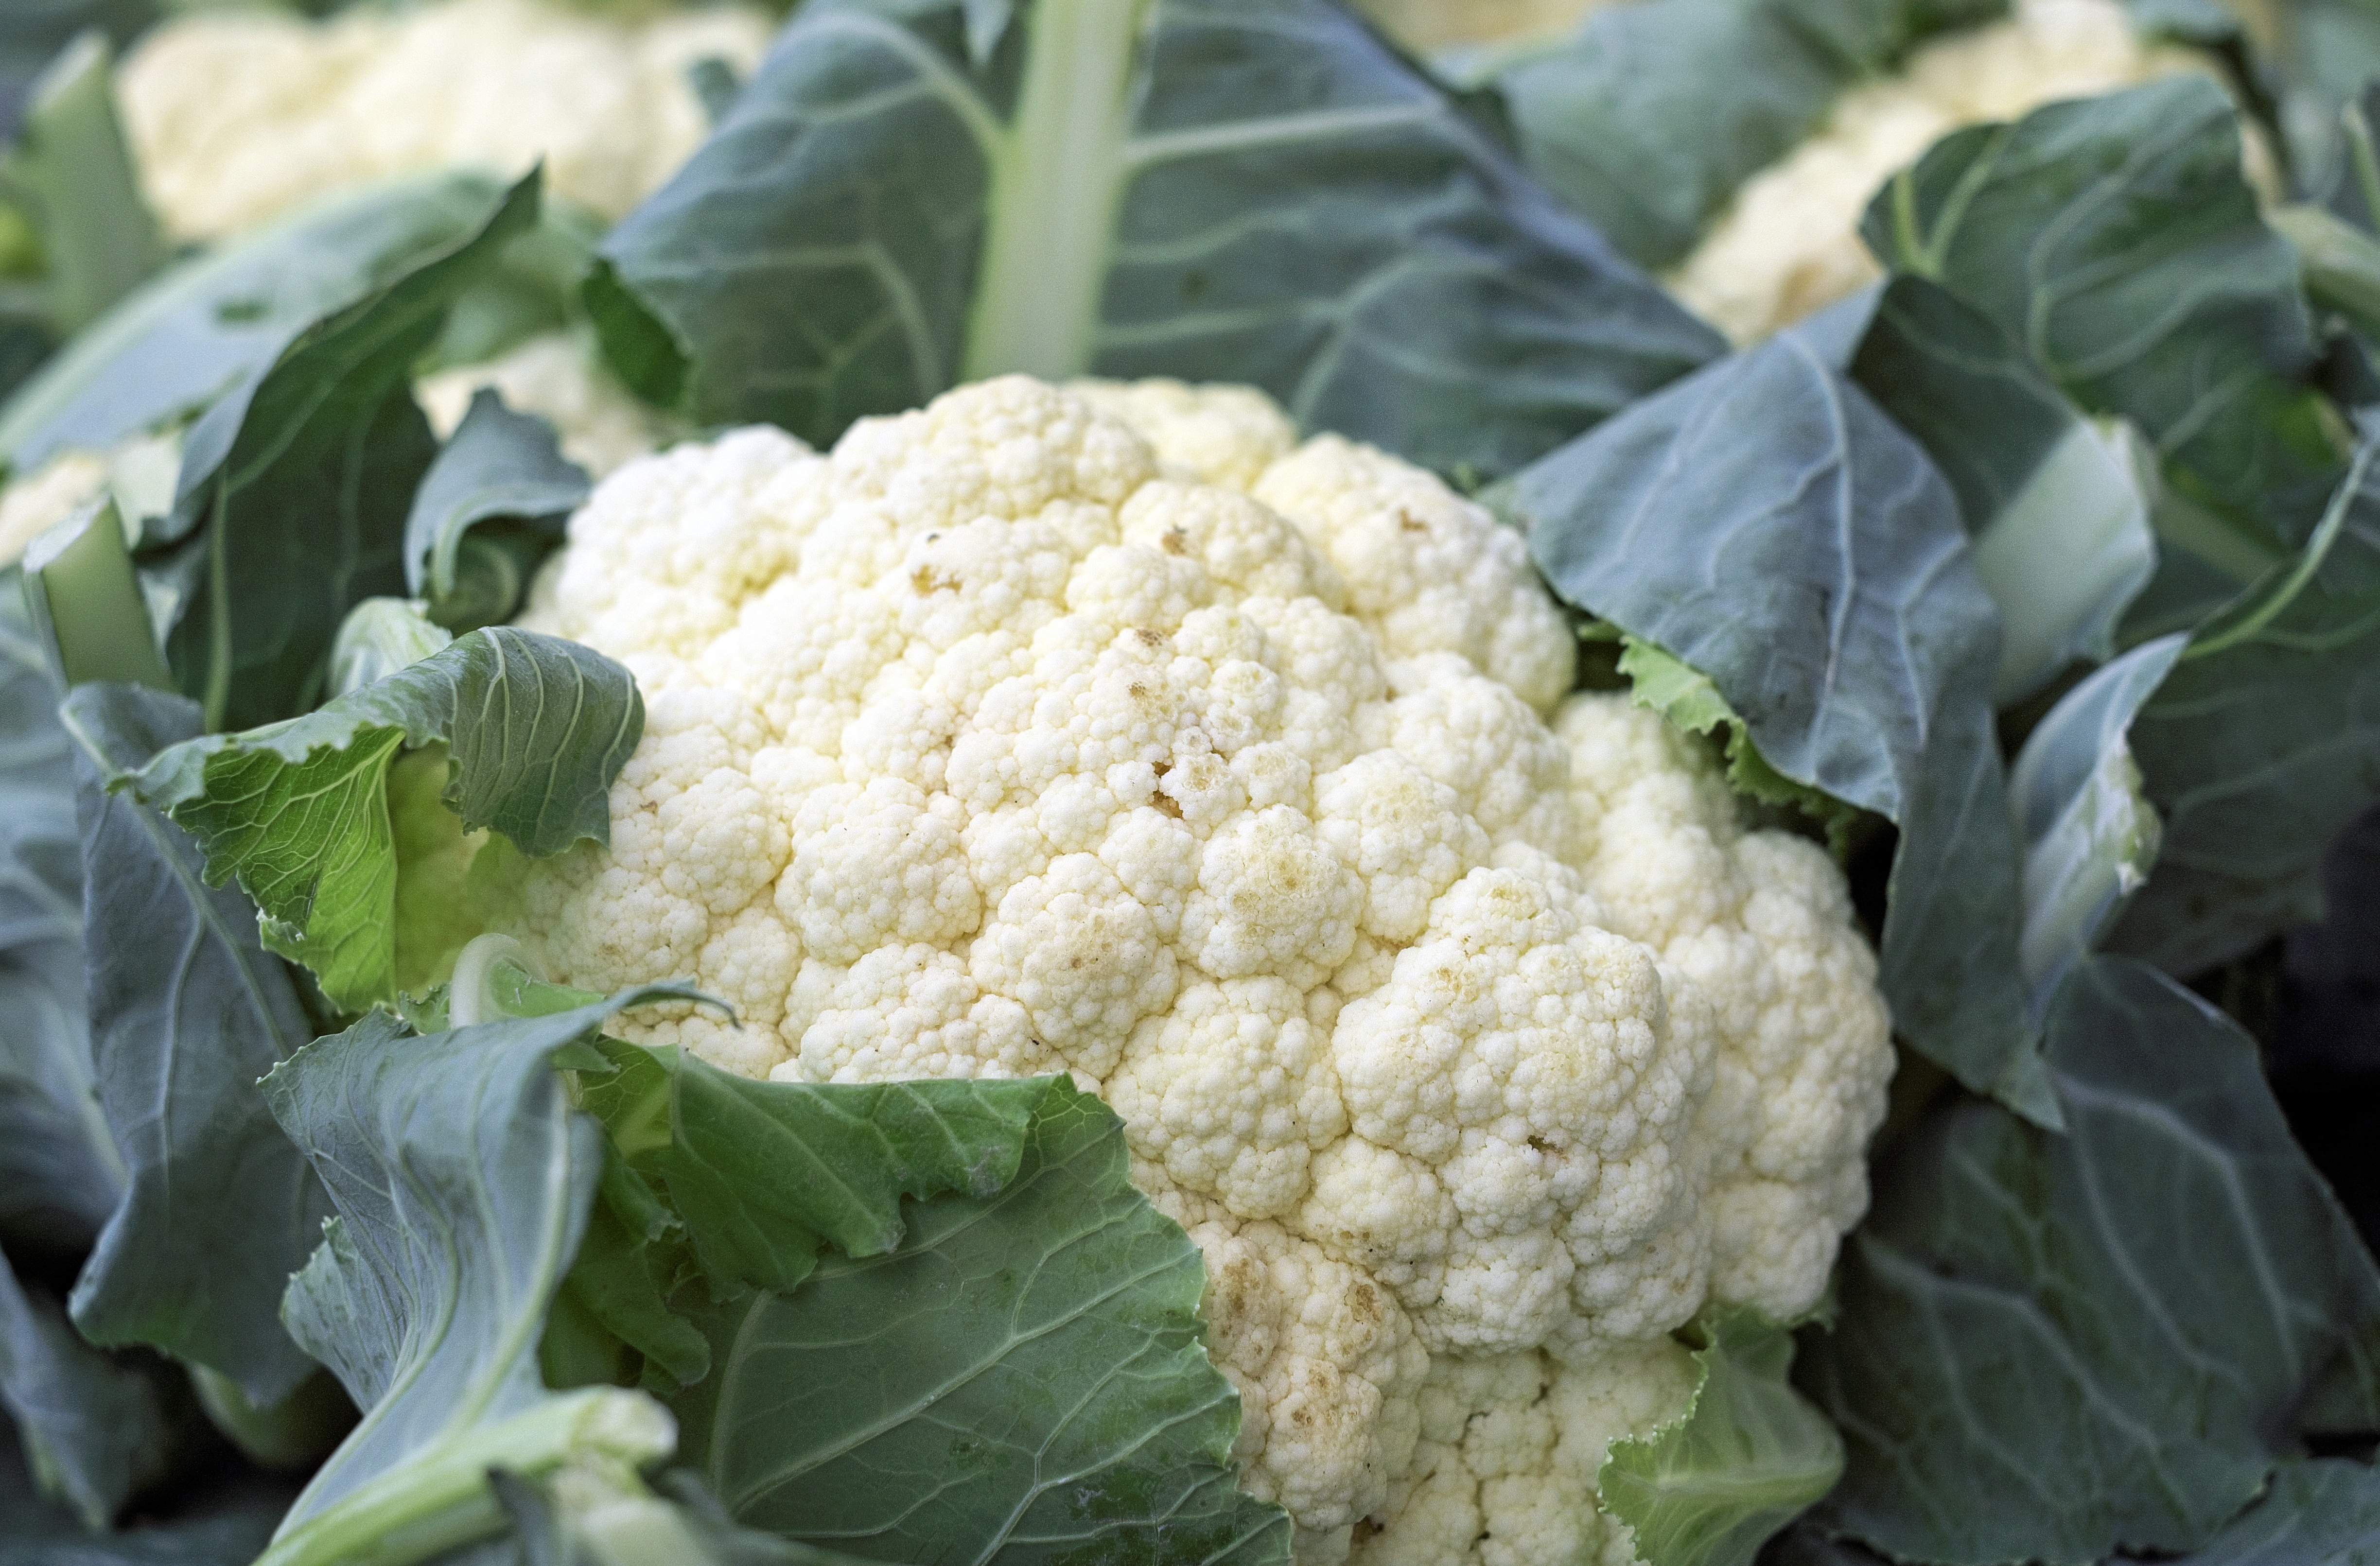
flower, food, produce, vegetable, vegetables, vegan, cabbage, vitamins, brassica, cauliflower, market fresh vegetables, leaf vegetable, cruciferous vegetables